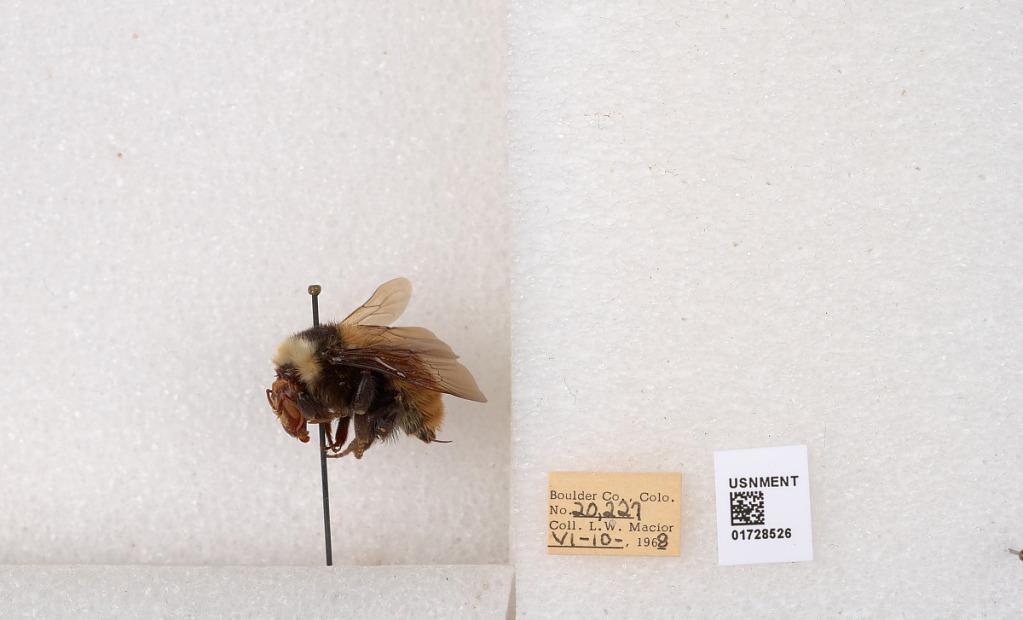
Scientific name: Bombus appositus Cresson
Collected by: L. Macior
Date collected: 1968-6-10
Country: United States
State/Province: Colorado
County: Boulder
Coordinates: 40.0925, -105.358